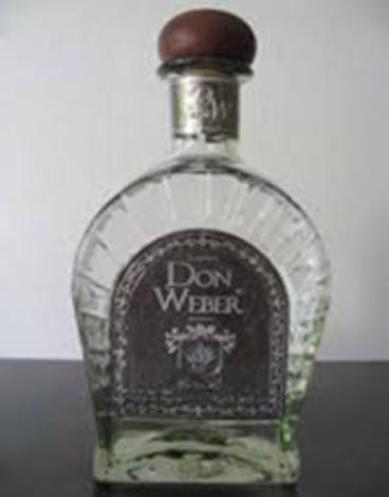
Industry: Food